Frances E. Willis

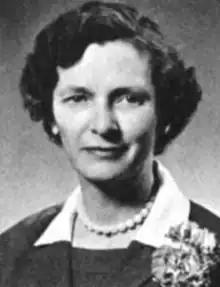
Frances E. Willis, from a 1962 publication of the U.S. State Department

Frances Elizabeth Willis (May 20, 1899, Metropolis IL – July 23, 1983, Redlands CA) was an American diplomat who served as the U.S. ambassador to Switzerland, Norway and Sri Lanka. She was the third woman to enter the U.S. Foreign Service in 1927 and the first woman to make a career of it.